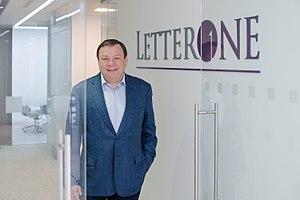
Mikhaïl Maratovitch Fridman est un homme d'affaires russe né le 21 avril 1964 à Lviv, Ukraine. En 2019, sa fortune est évaluée à 15,3 milliards de dollars. Il est la 79ᵉ fortune de la planète.